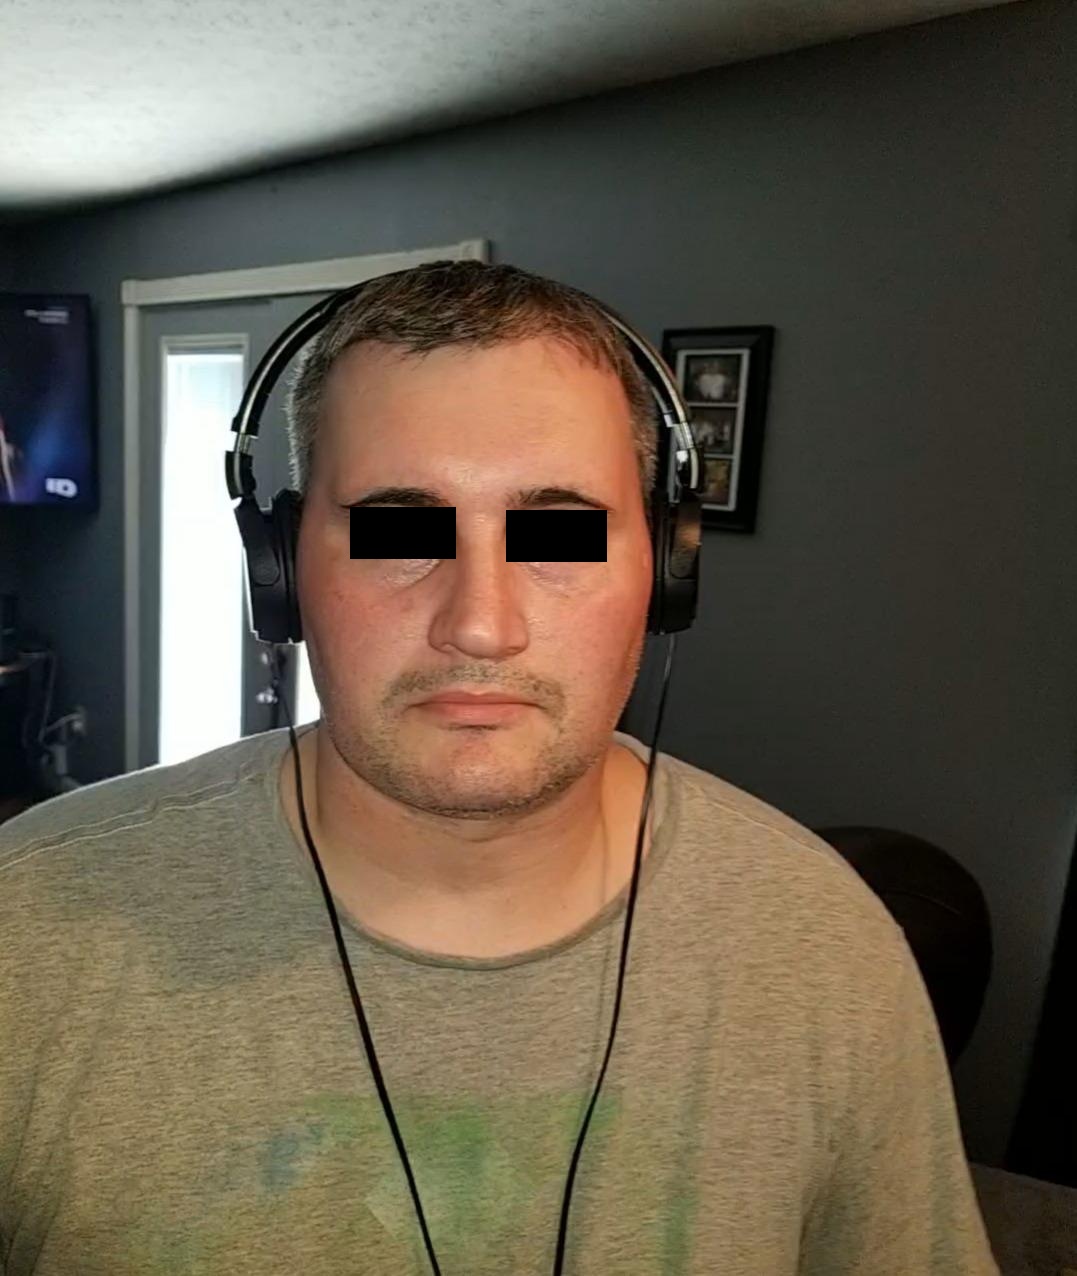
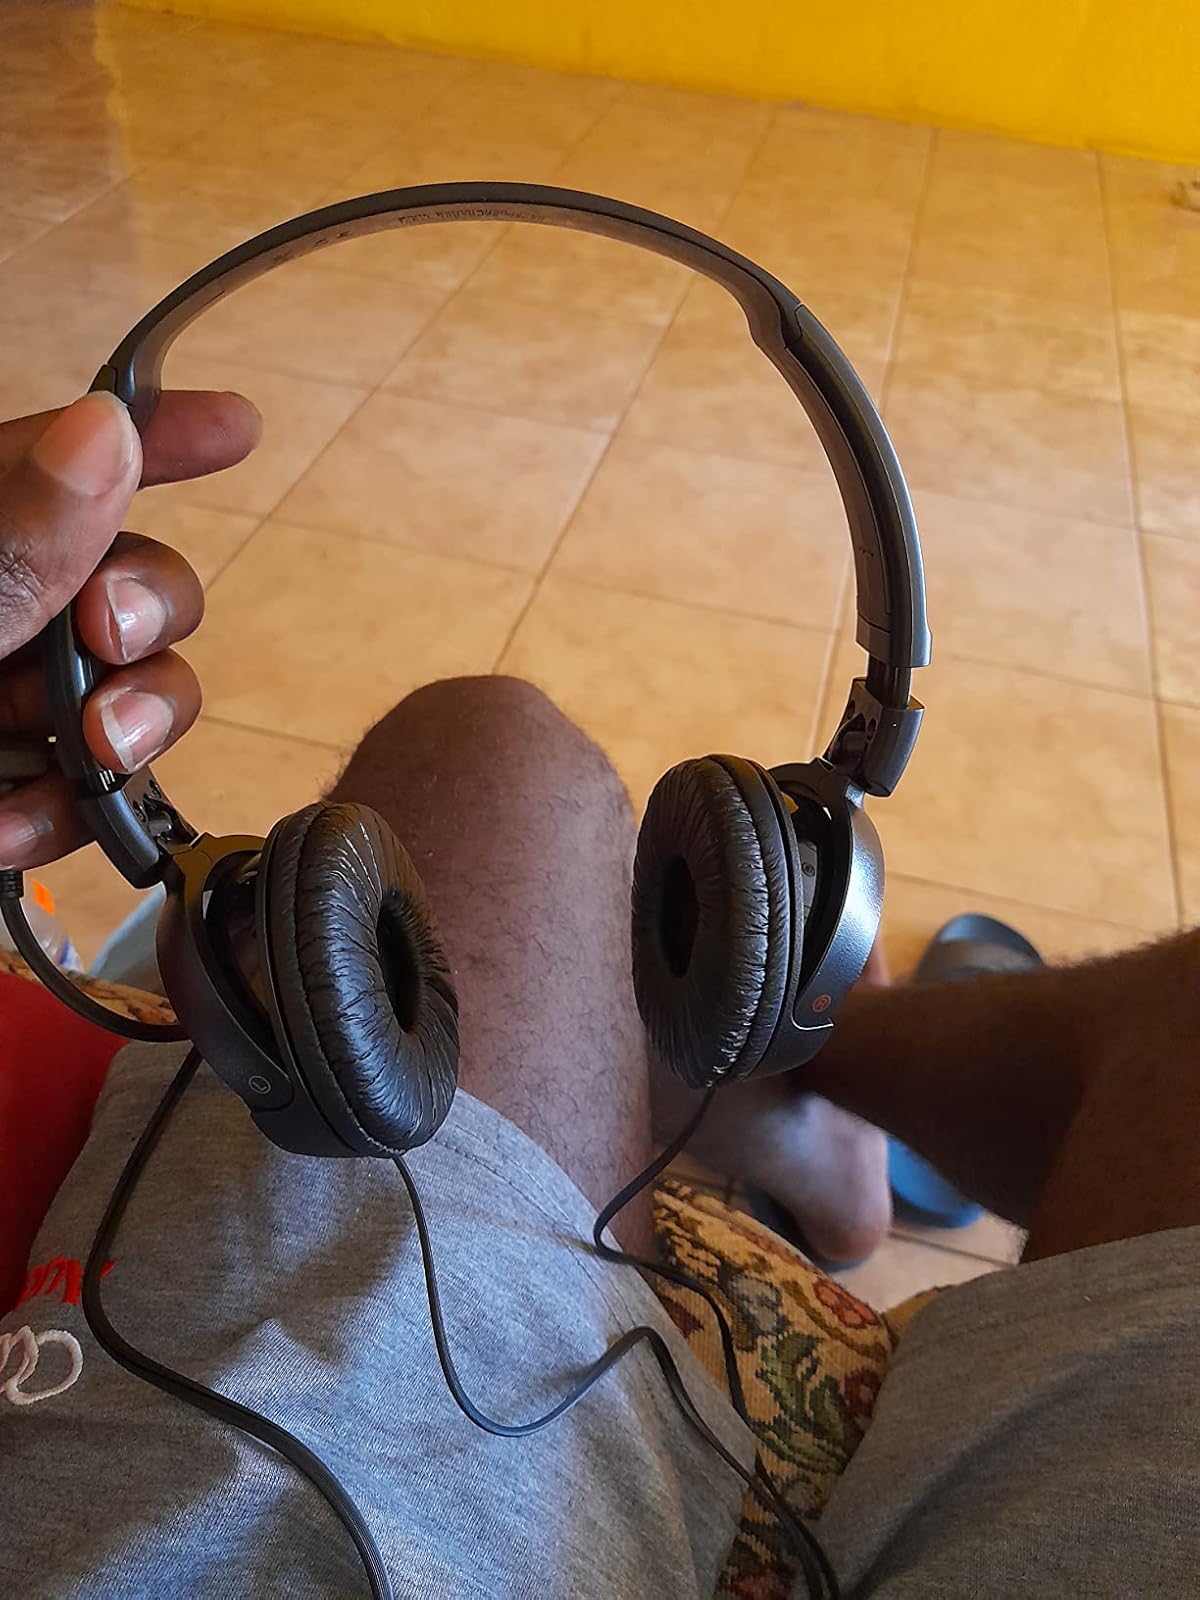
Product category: headphones
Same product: yes